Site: brandenburg
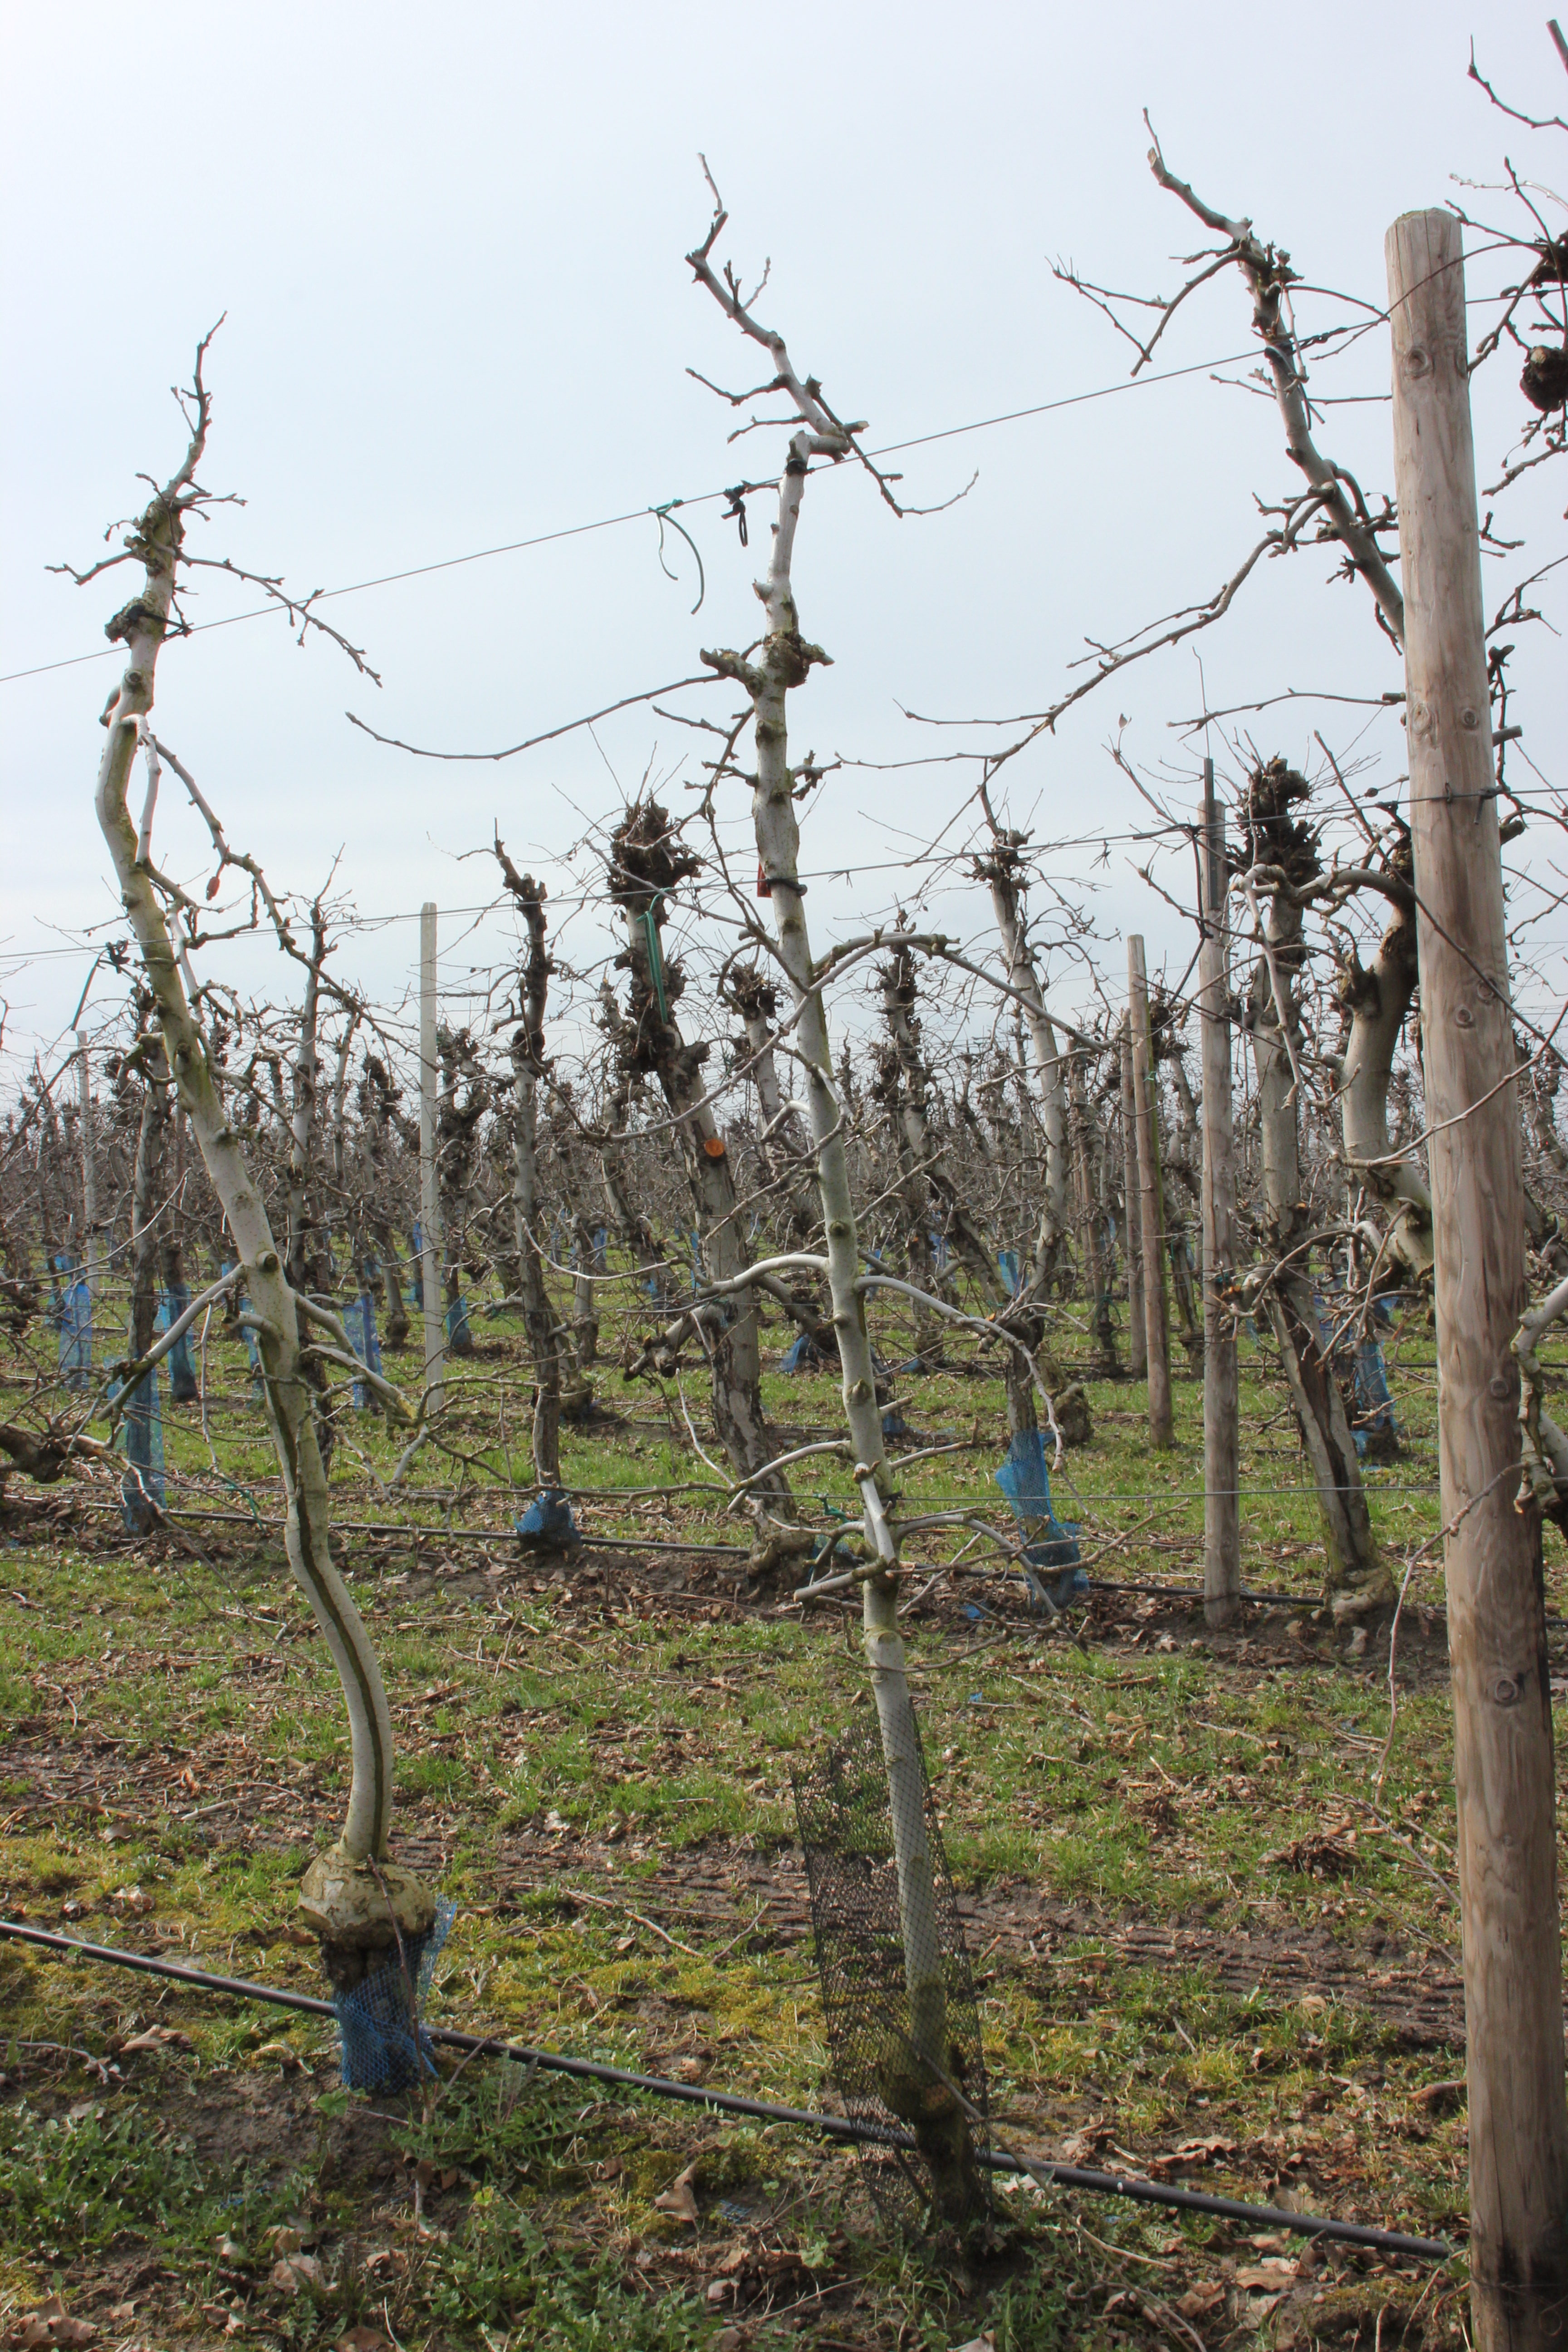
Growth stage (BBCH 01): Bud development